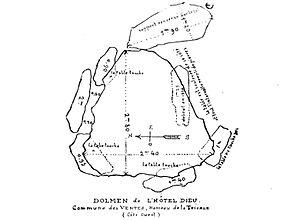
Croquis du dolmen de l'Hôtel-Dieu aux Ventes dressé par Coutil en 1898 et publié en 1909
Le Dolmen de l’Hôtel-Dieu est un dolmen situé sur la commune des Ventes dans le département de l’Eure en France.